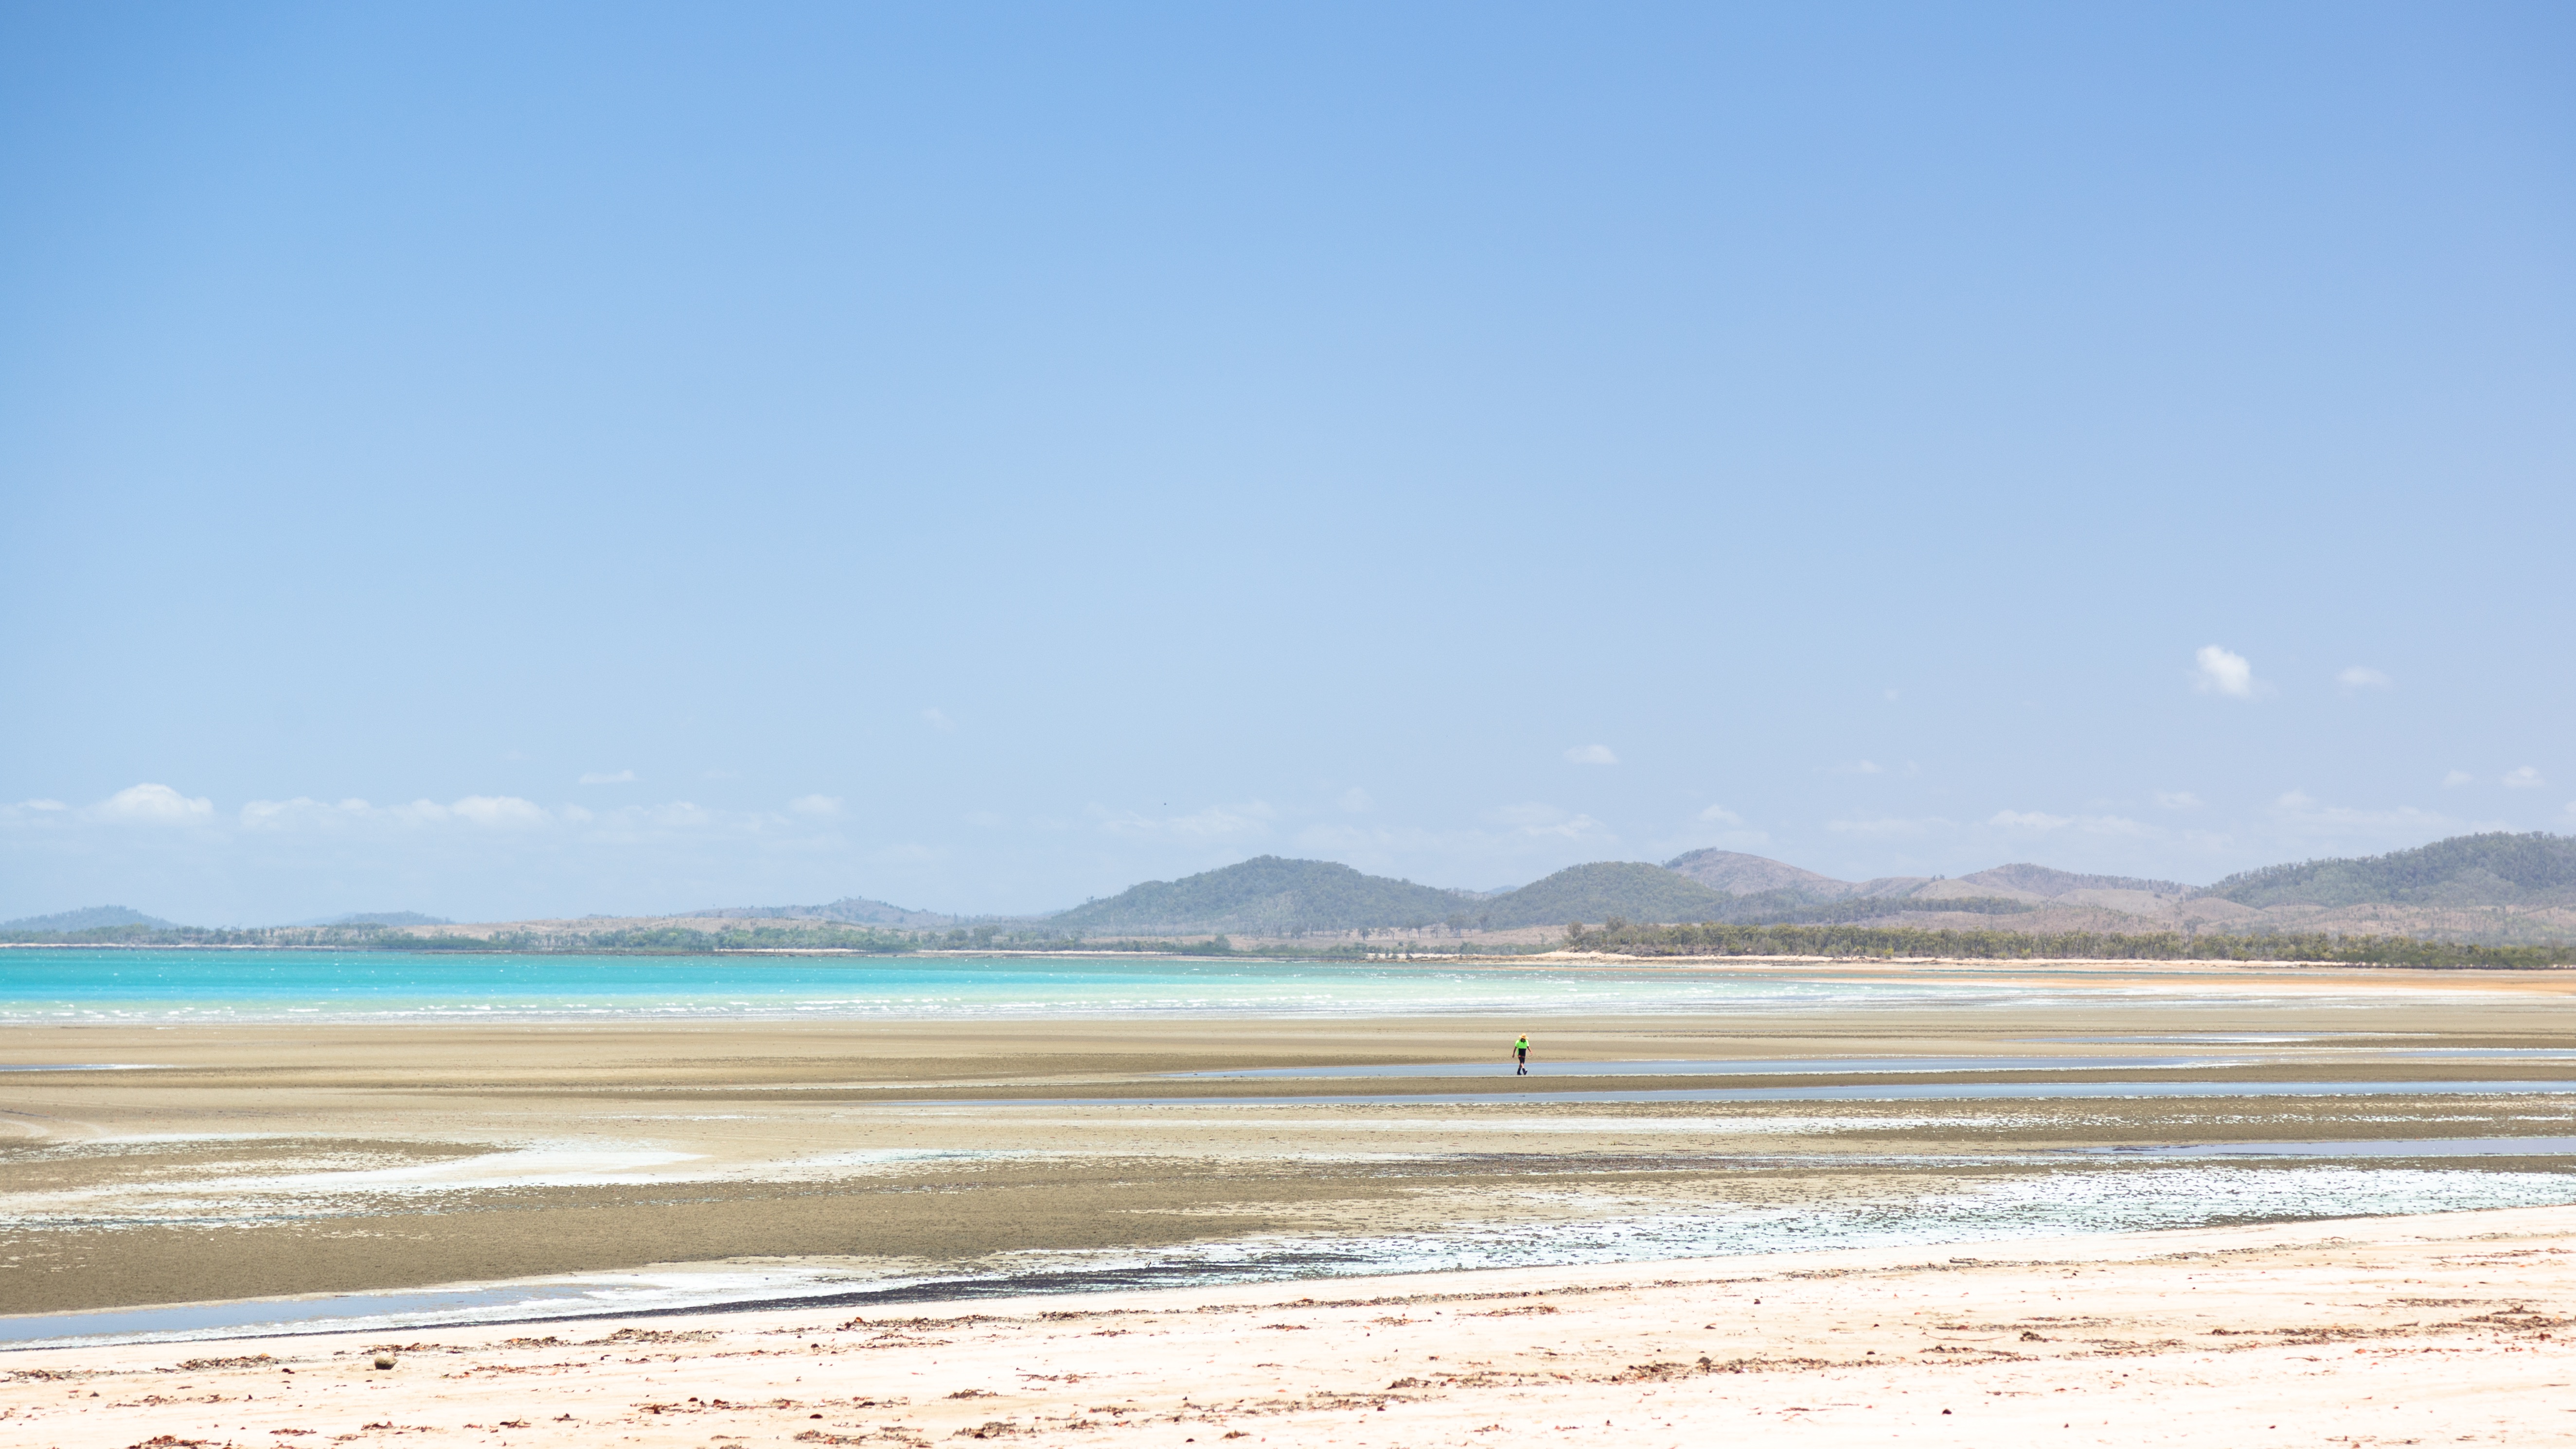
beach, sea, coast, sand, ocean, horizon, shore, bay, body of water, mudflat, natural environment, wind wave